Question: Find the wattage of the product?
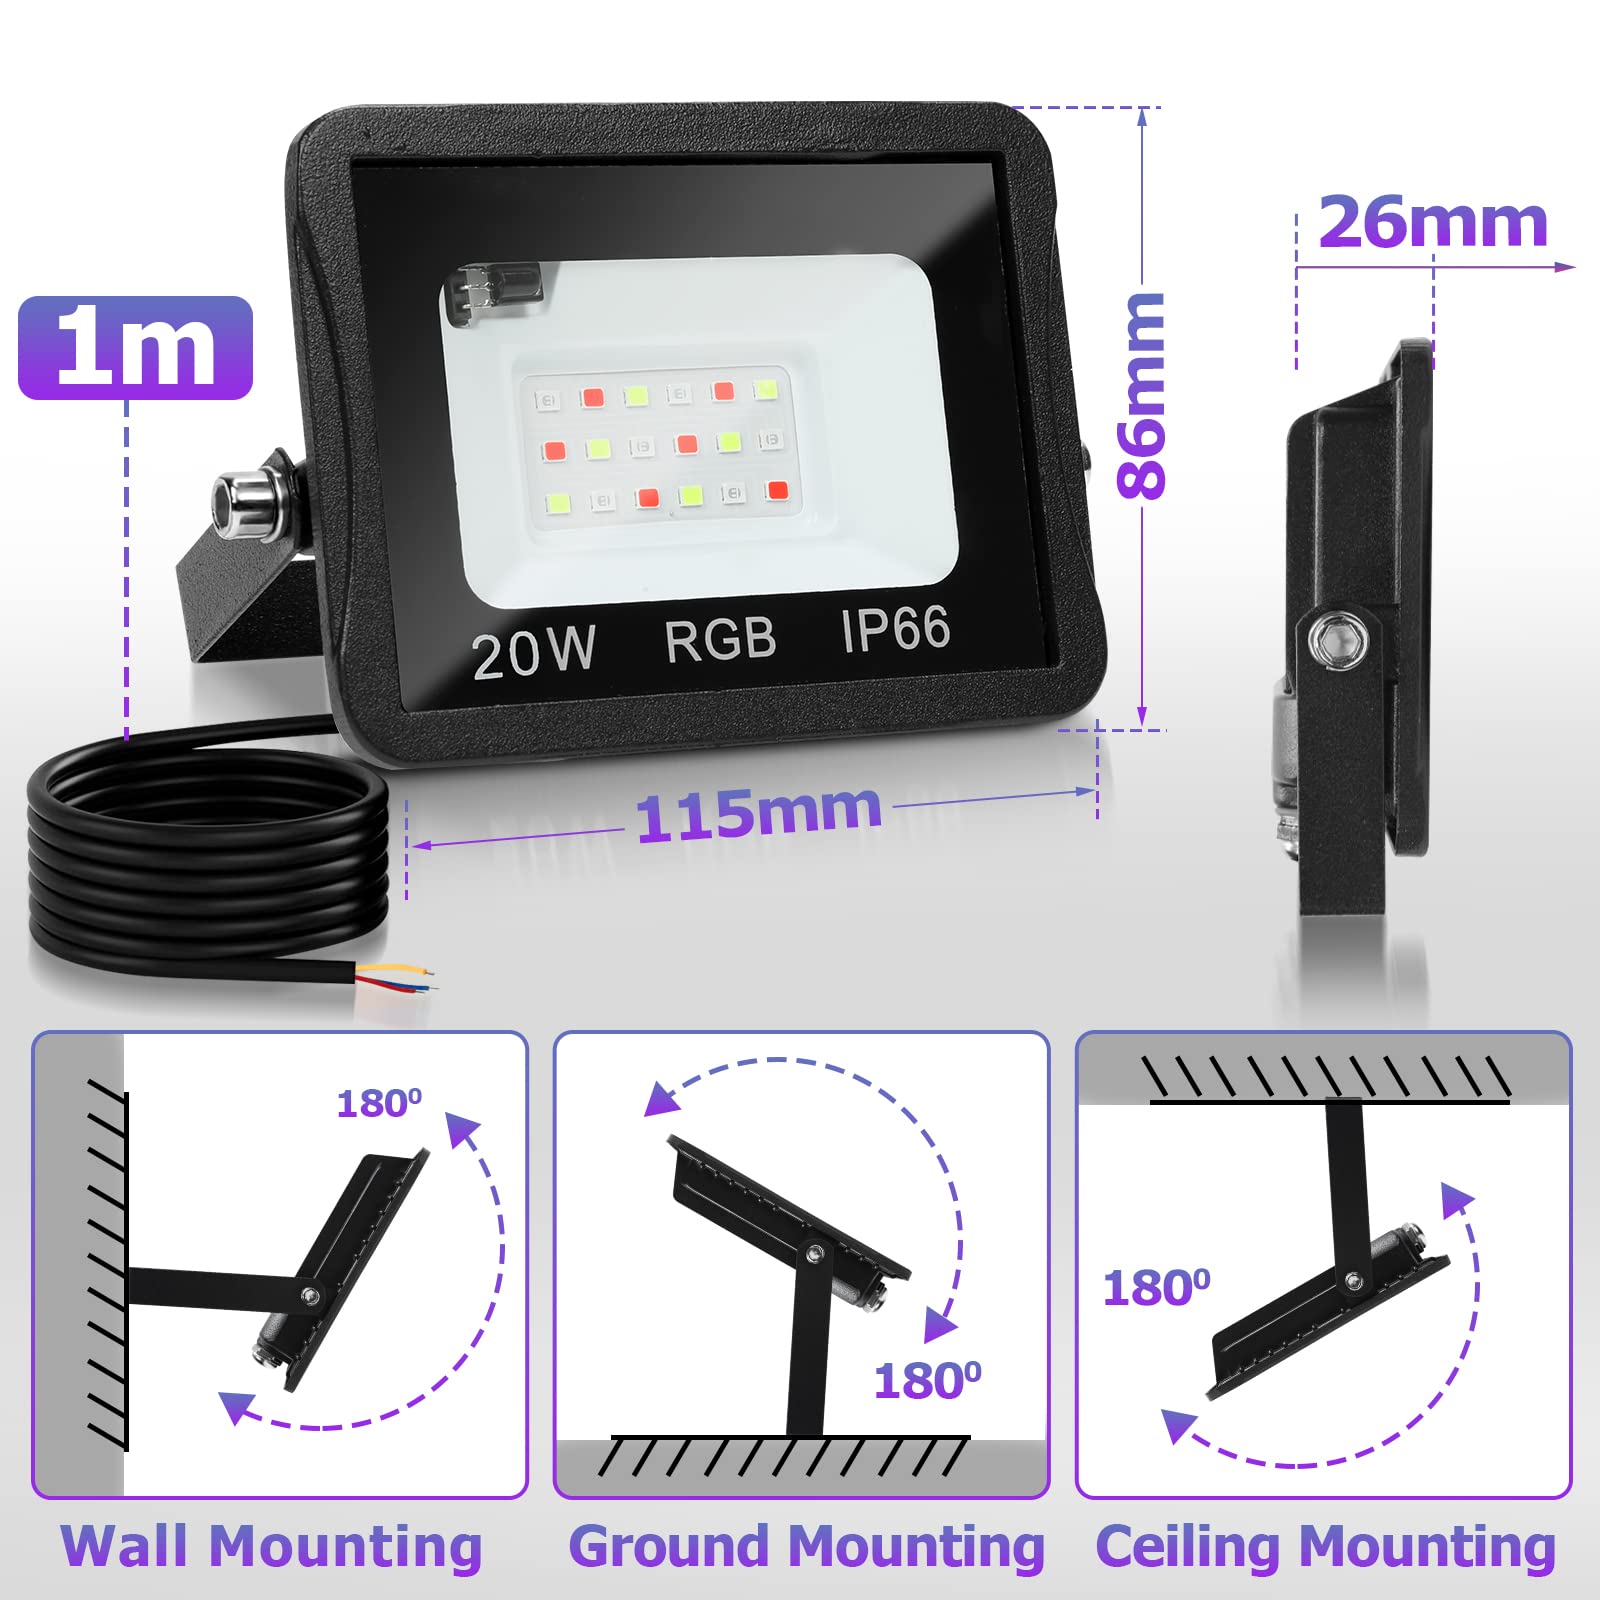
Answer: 20.0 watt